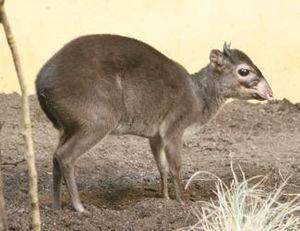
Les Cephalophinae forment une sous-famille de bovidés égodontes.
Le céphalophe de Maxwell est une petite antilope de l'Afrique de l'Ouest.
Voici la liste de quelques artiodactyles par population.